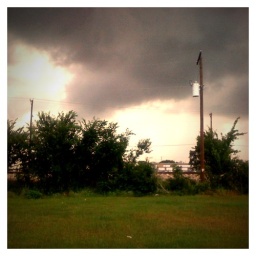
Storm clouds roll over the train tracks back behind where I work.